Society

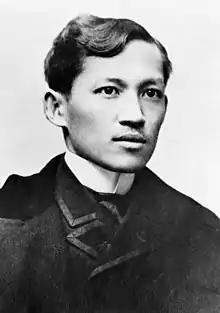
José Rizal, a theorist of colonial societies

The sociologic emphasis placed on functionalism, conflict theory, and symbolic interactionism, has been criticized as Eurocentric. The Malaysian sociologist Syed Farid al-Attas, for example, argues that Western thinkers are particularly interested in the implications of modernity, and that their analysis of non-Western cultures is therefore limited in scope. As examples of nonwestern thinkers who took a systematic approach to understanding society, al-Attas mentions Ibn Khaldun (1332–1406) and José Rizal (1861–1896).